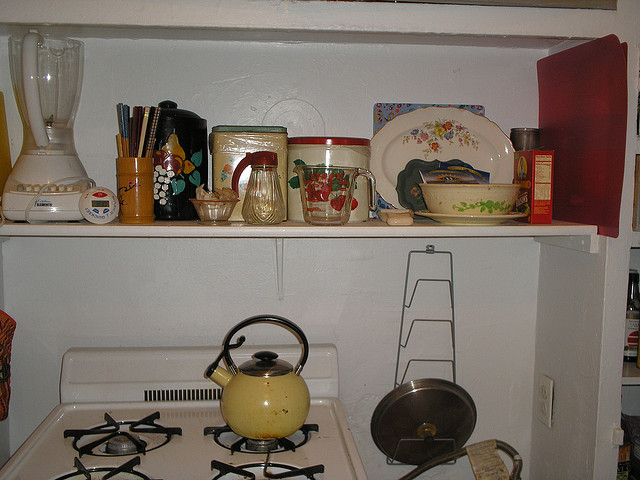
user: Given an image and a question. Answer the question in a short answer. Question: What is the yellow object on the stove? Short Answer:
assistant: teapot